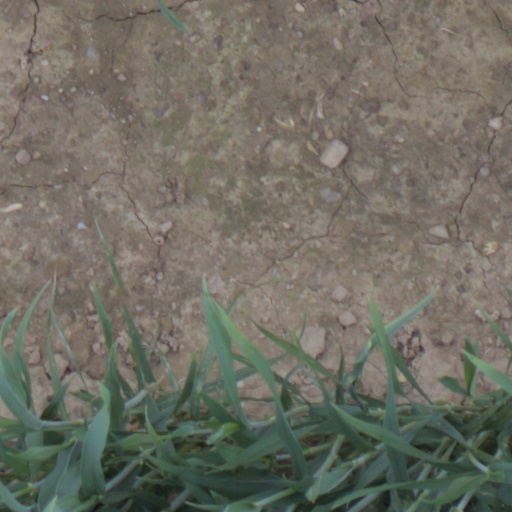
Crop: wheat